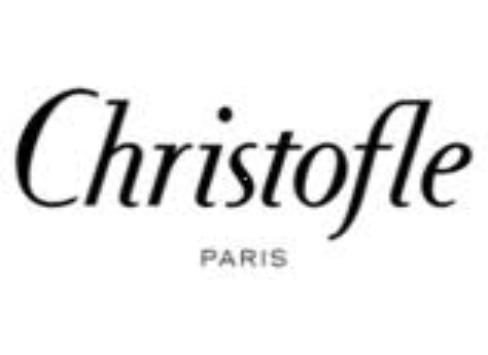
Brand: CHRISTOFLE
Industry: Necessities